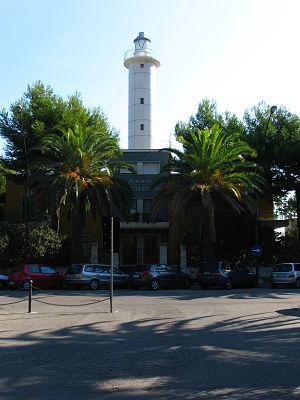
San Benedetto del Tronto est une ville italienne d'environ 47 500 habitants, située dans la province d'Ascoli Piceno, dans la région des Marches en Italie centrale. Situé le long de la côte sud de l'Adriatique des Marches, à l'embouchure du fleuve Tronto, c'est un important centre touristique et un port de pêche de la Riviera delle Palme.